Basseri

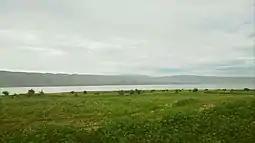
Basseri summerland in Harm, Larestan and also a view of Harm Lake

The Basseri are residents of Fars province, which is noted for its wide range of ethnic groups. The mixing of groups means that most tribes are better defined by political criteria. The traditional lands of the Basseri constitute a strip about long and wide. The land runs from the Kūh-e Būl mountain to the hills west of the city of Lar.